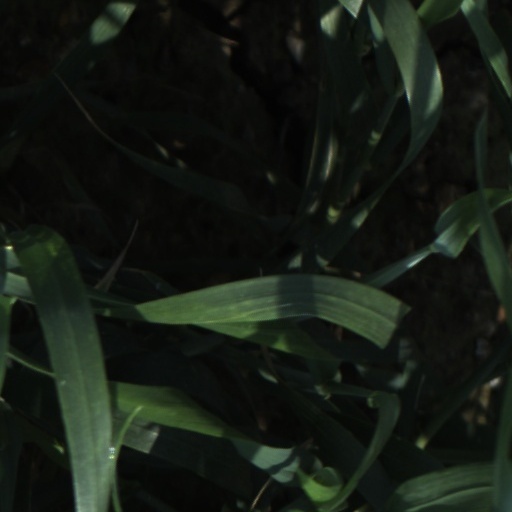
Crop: wheat